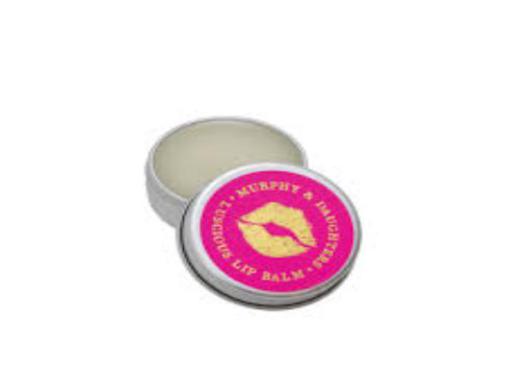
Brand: luscious pink
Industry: Clothes